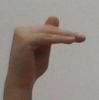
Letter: khaa